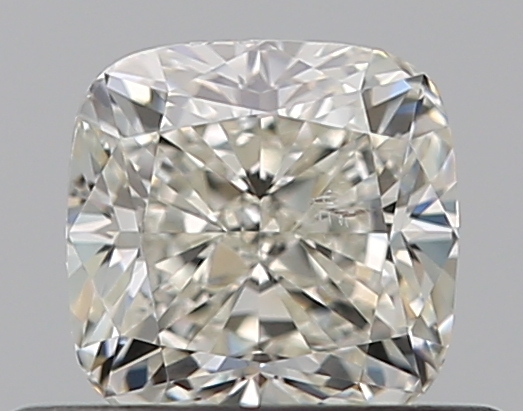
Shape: cushion
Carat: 0.51
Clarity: SI2
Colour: J
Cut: EX
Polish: VG
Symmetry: VG
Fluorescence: N
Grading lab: GIA
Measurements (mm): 4.42 x 4.39 x 3.05